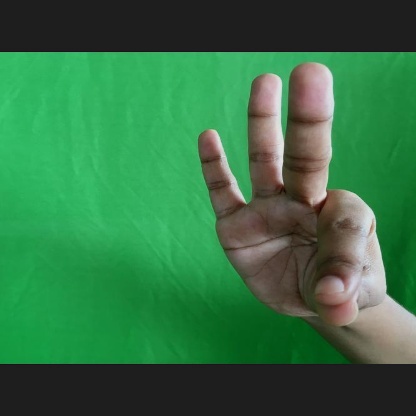
Mudra: Hamsasyam